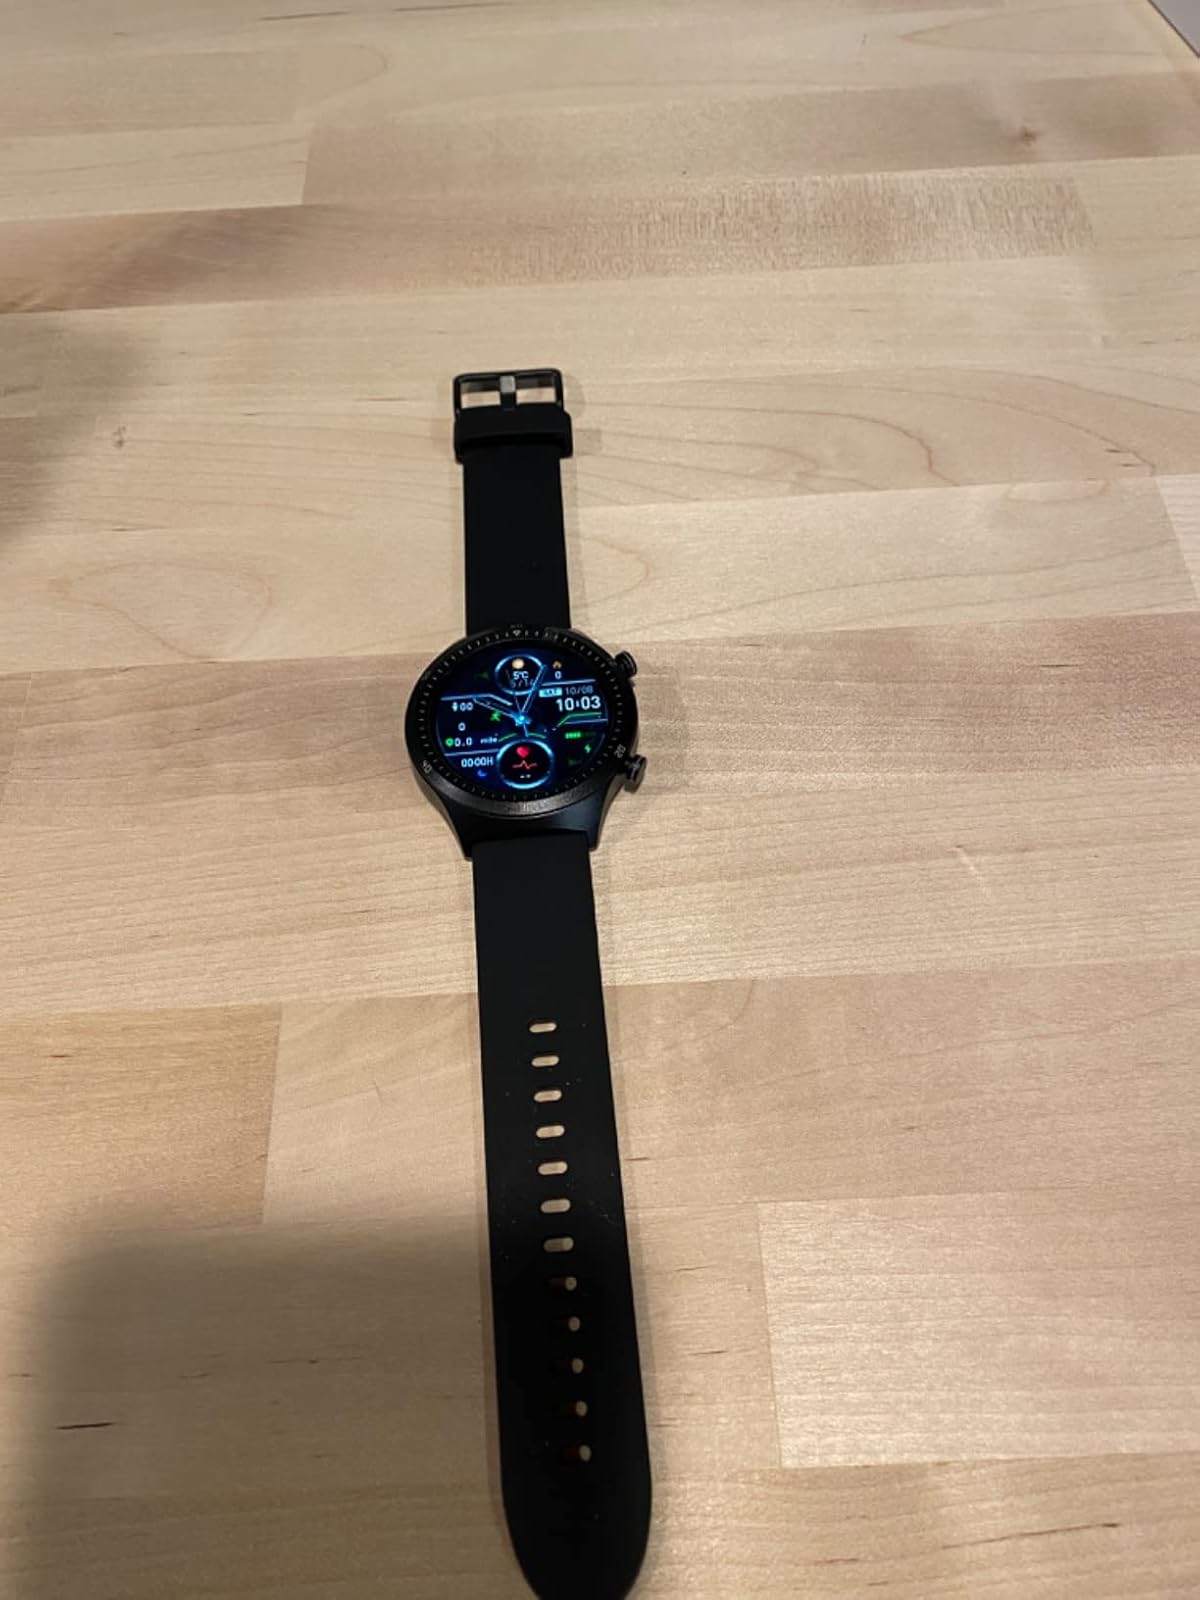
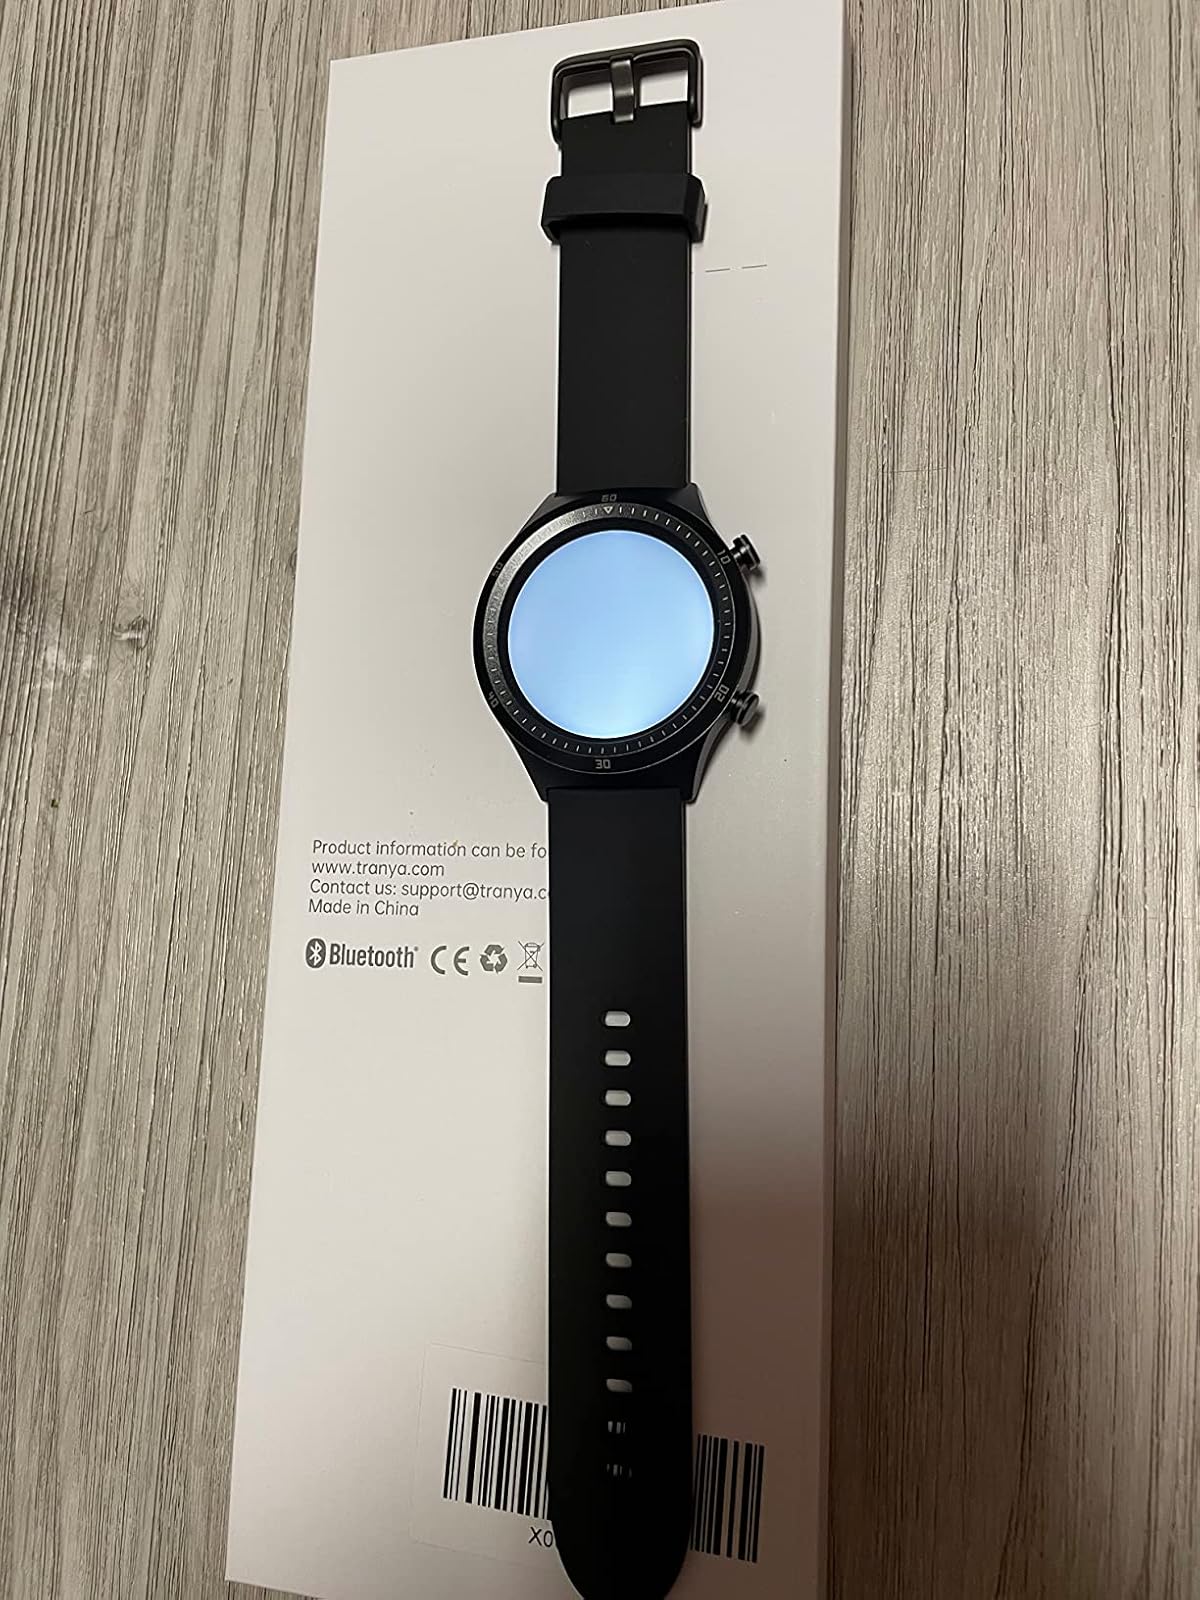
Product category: smartwatch
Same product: yes